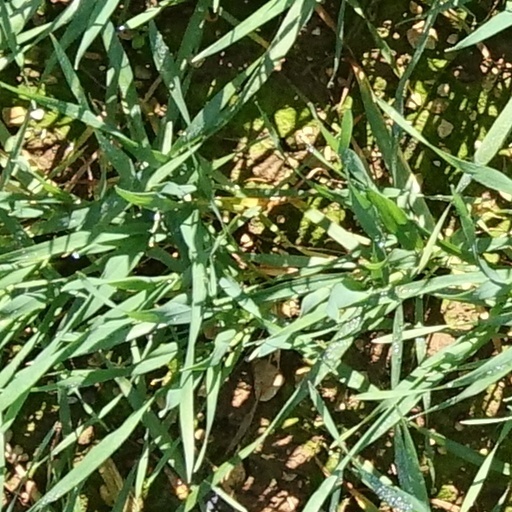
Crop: wheat